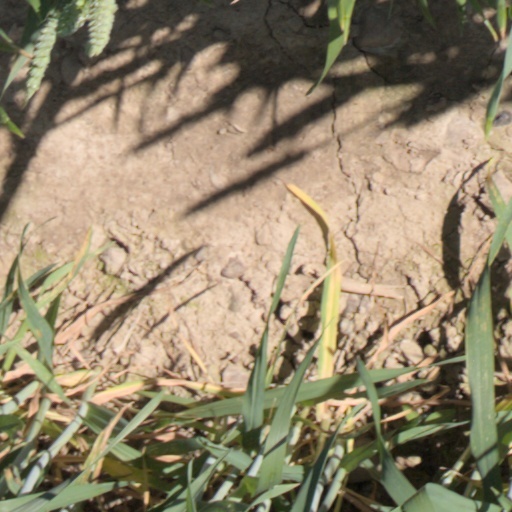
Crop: wheat